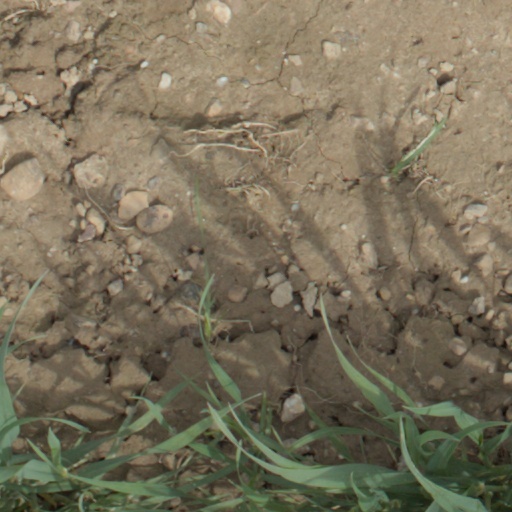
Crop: wheat